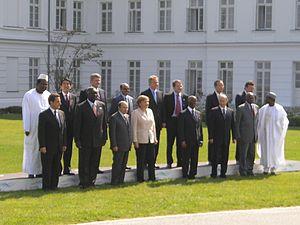
L’histoire du Sénégal – avant l'accession du pays à son indépendance en 1960 – s'inscrit d'abord dans celle d'entités plus larges telles que, successivement, le Sahara, le Soudan, la Sénégambie ou l'Afrique-Occidentale française, avant d'être associée à l'époque contemporaine à celle des États voisins du Sahel africain.